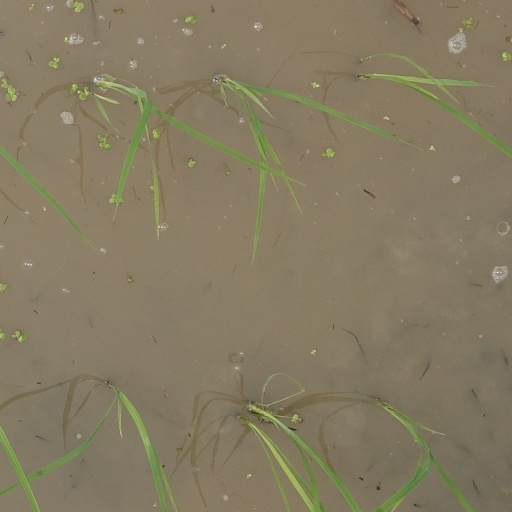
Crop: rice